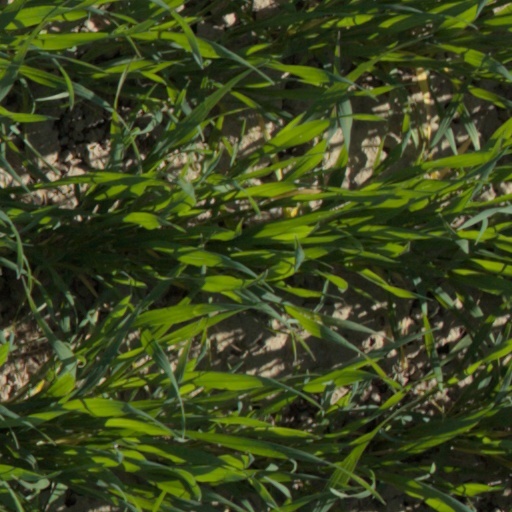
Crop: wheat